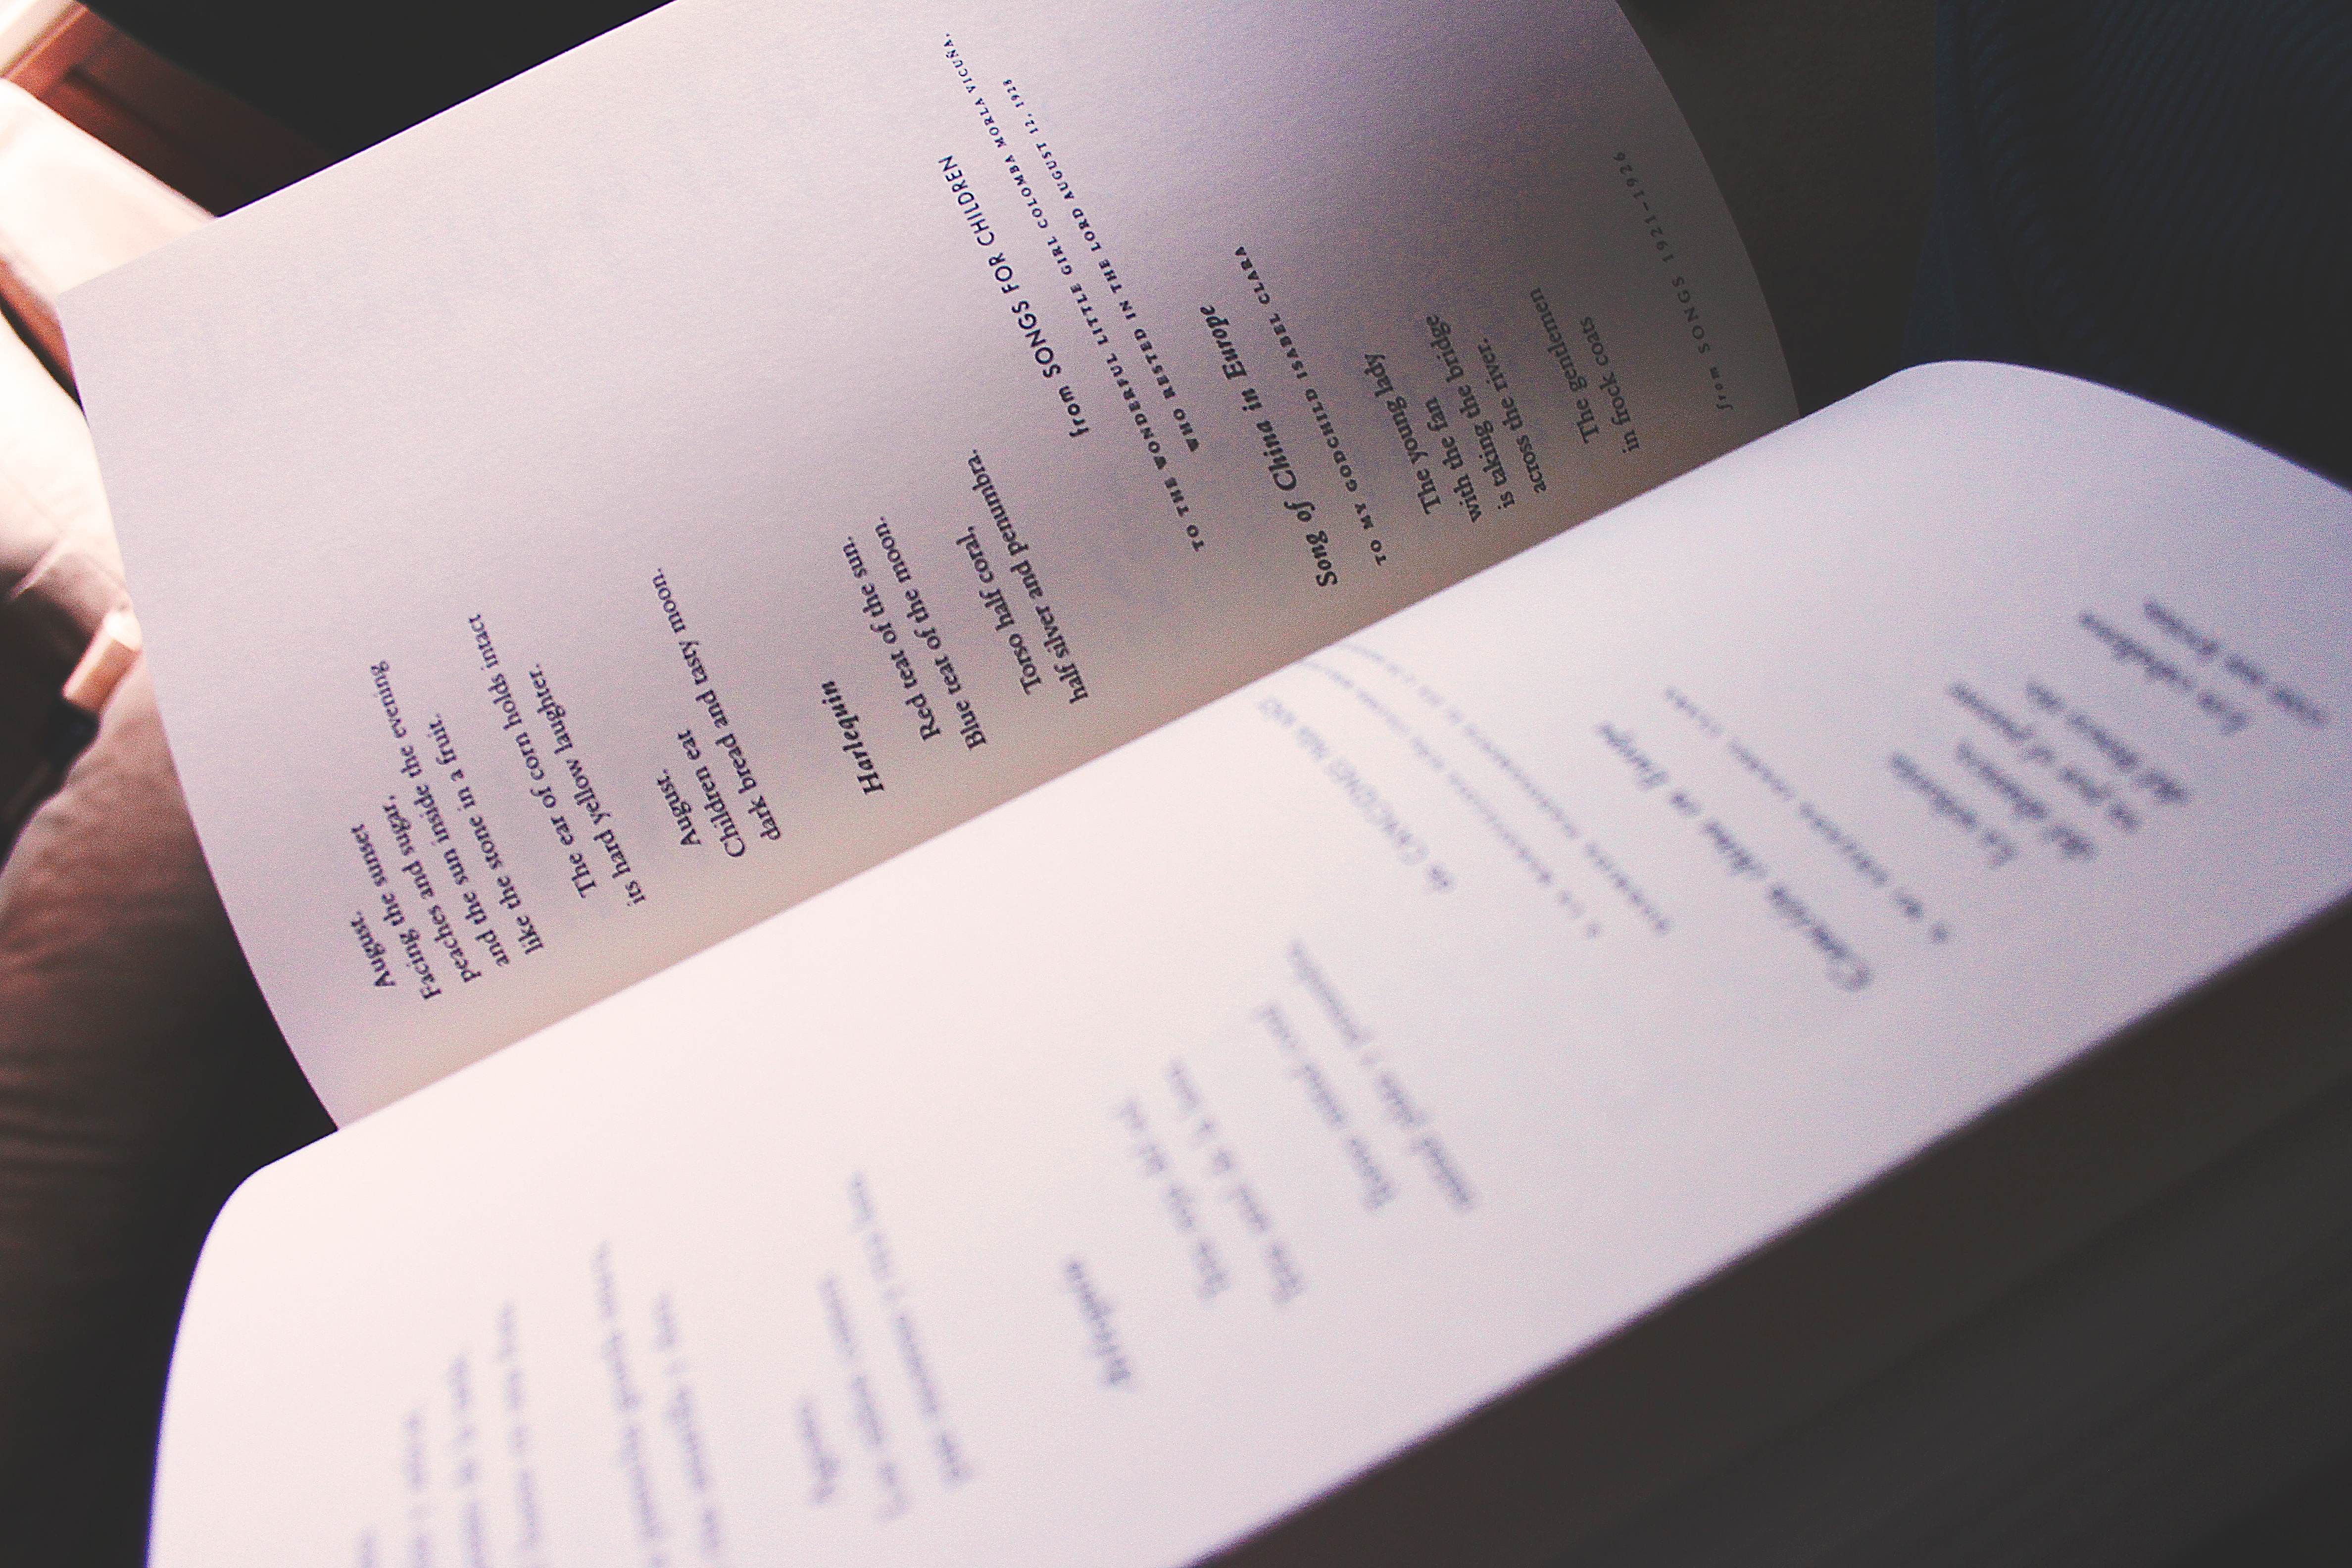
writing, brand, font, design, text, handwriting, calligraphy, document